Abbey Church of Saint Peter, Hastière

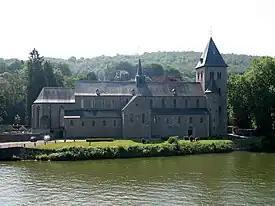
Abbey Church of Saint Peter, Hastière

The Abbey Church of Saint Peter is a well-preserved Romanesque church in Hastière, Belgium. It was built 1033–1035, but traces its history back to the 900s. From 969 until the French Revolution, it was a priory under Waulsort Abbey. Since 1912 it serves as a parish church.